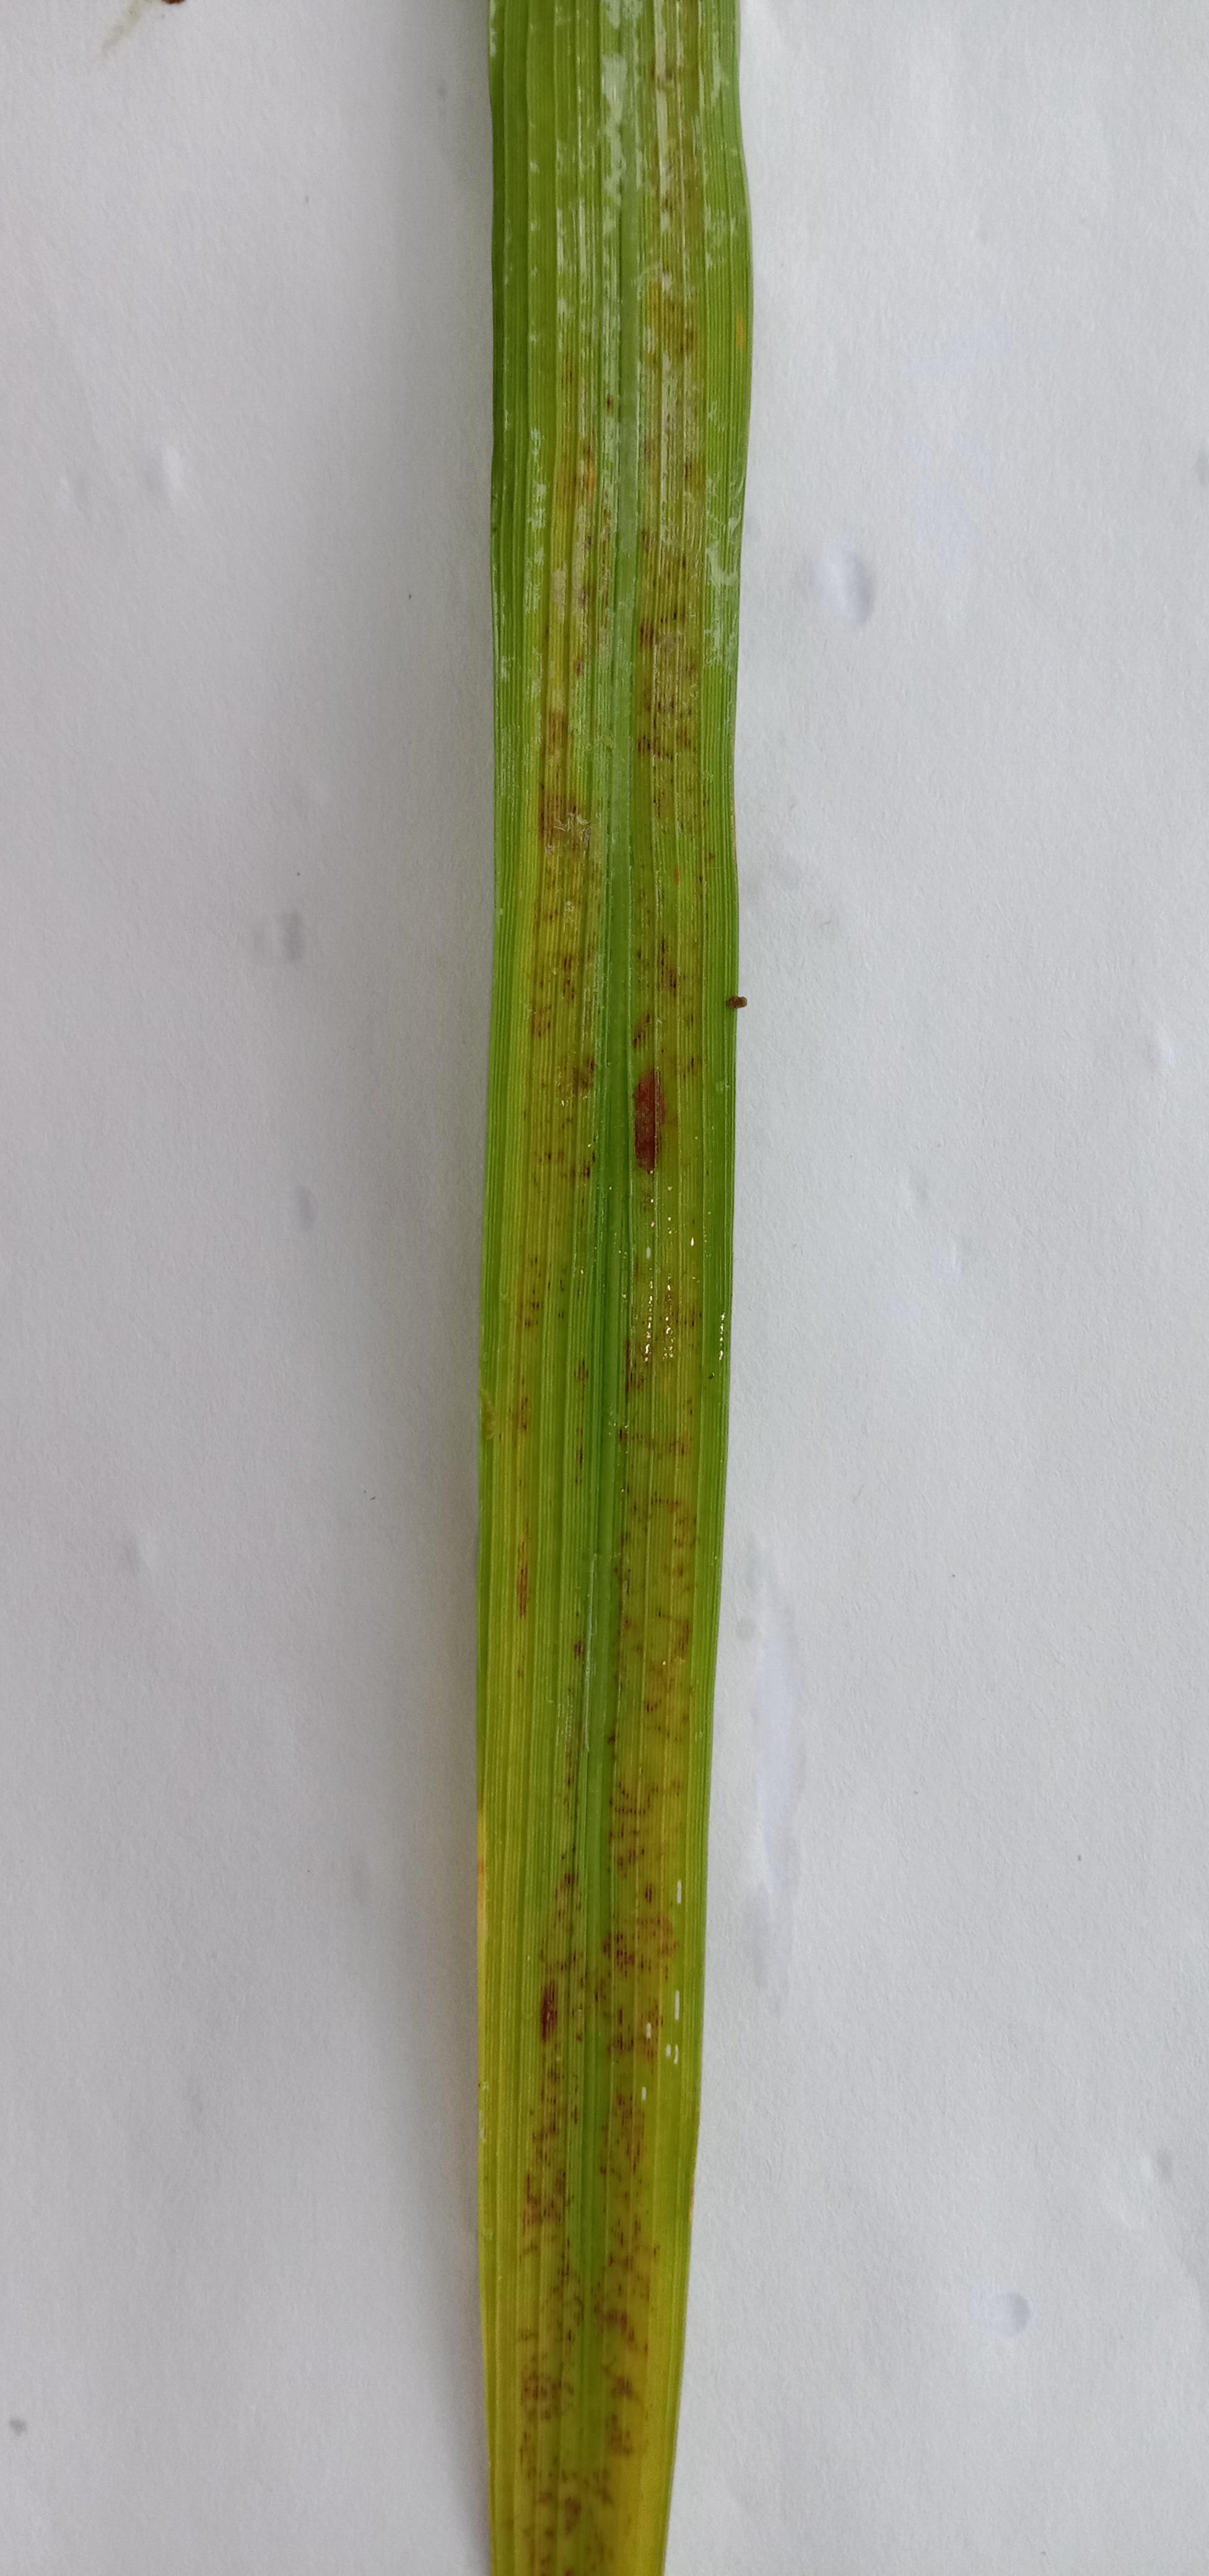
Label: Rice___Leaf_Blast